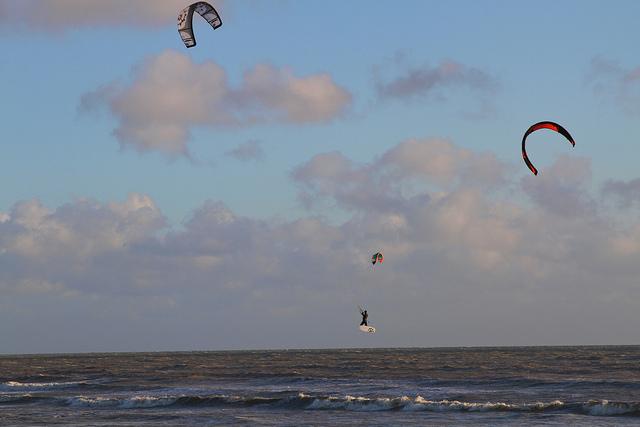
a wake boarder is seen in the air holding some type of kite